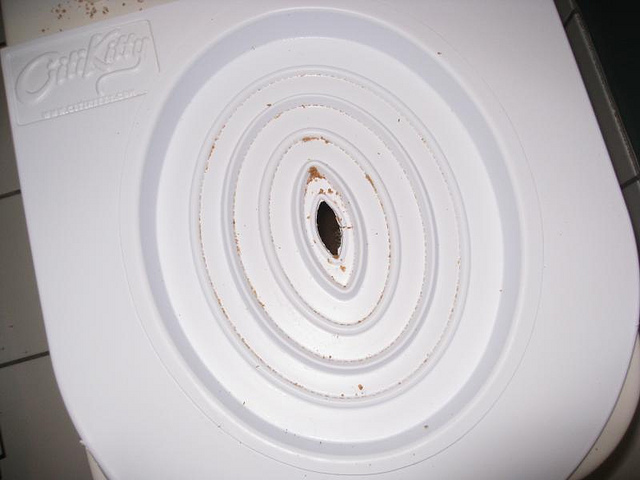
user: Given an image and a question. Answer the question in a short answer. Question: Who makes this product? Short Answer:
assistant: citikitty